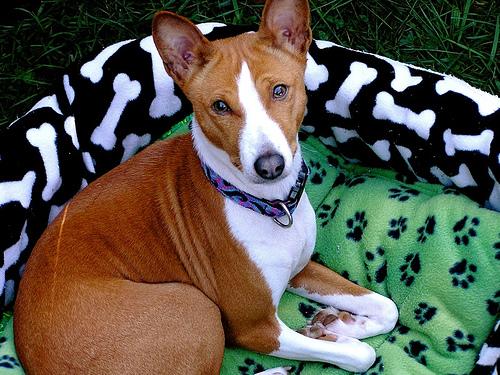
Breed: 243-n000103-basenji